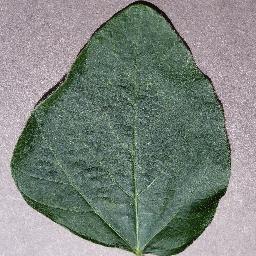
Label: Soybean___healthy